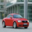
Label: automobile